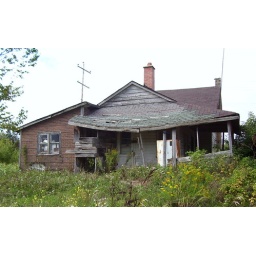
Abandoned house near Stoney lake